Works of Erasmus

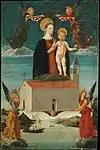
The Translation of the Holy House of Loreto, anonymous, Italian (1510)

Erasmus produced this first edition of his corrected Latin and Greek New Testament in 1516, in Basel at the print of Johann Froben, and took it through multiple revisions and editions. Up to 300,000 copies of the various editions appear to have been printed in Erasmus' lifetime. This body of work formed the basis for the majority of "Textus Receptus" translations of the New Testament in the 16th–19th centuries, including those of Martin Luther, William Tyndale and the King James Version.